History of the Los Angeles Kings

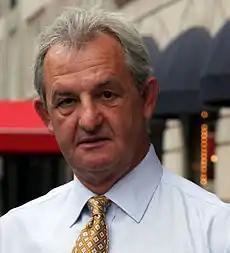
Darryl Sutter in 2014. Sutter was named as the Kings head coach in December 2011.

The Kings were very successful during the 2009–10 season, finishing sixth overall in the West despite being in the midst of a rebuild. They established a franchise record with a nine-game unbeaten streak, and finished the season with 101 points, just the third 100-plus point season in franchise history. However, they lost to a highly skilled Vancouver Canucks team in six games in the Western Conference Quarterfinals. The Kings initially led the series two games to one, and were ahead 3–2 after the second period of Game 4 only to let the game slip away in part due to excellent goaltending by Roberto Luongo and late goals by Henrik and Daniel Sedin. The Canucks would then easily win the next two games to eliminate the Kings. Despite the series loss, many considered the season to be an outright success due to the age of the team and the setbacks from injuries to key players Ryan Smyth and Justin Williams. Forward Anze Kopitar spent most of the first half of the season in the top ten in the league in scoring, ultimately finishing 20th overall in points. Drew Doughty was one of three finalists for the James Norris Memorial Trophy as the league's top defenseman and also received the King's Best Defenseman award. The season marked the first time in eight years that the Kings made it to the playoffs.